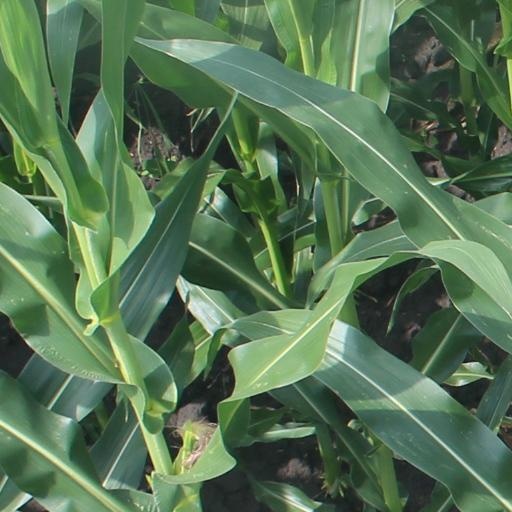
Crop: maize; corn